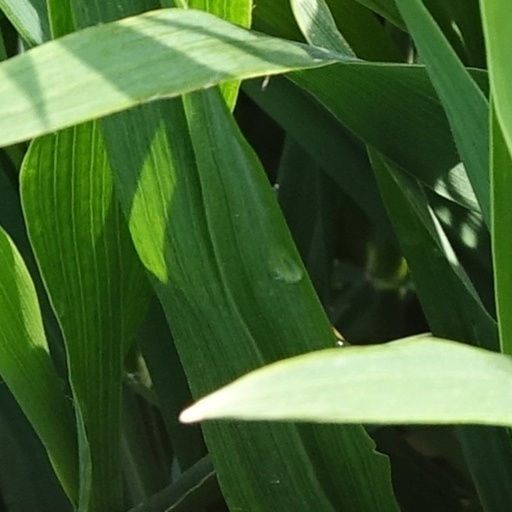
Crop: wheat